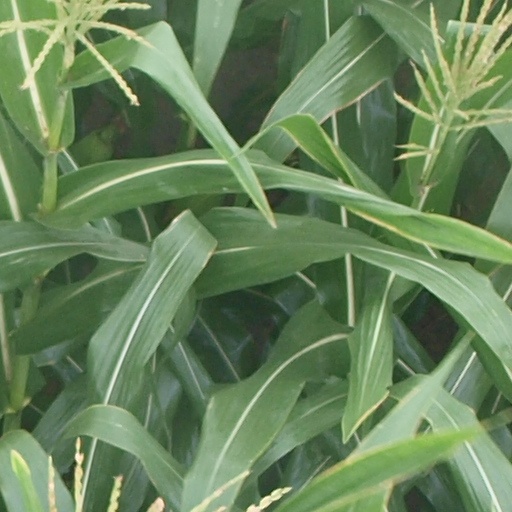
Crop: maize; corn